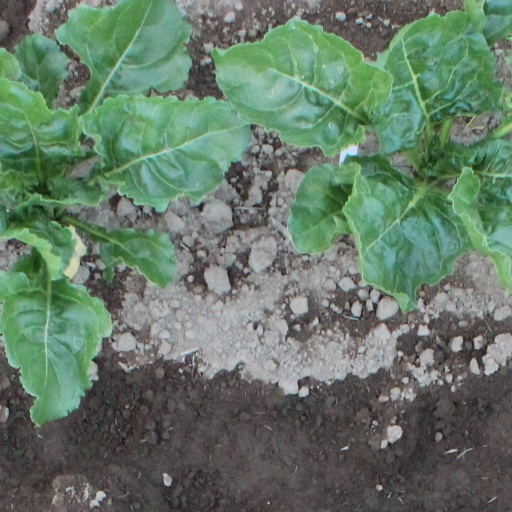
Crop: sugar beet